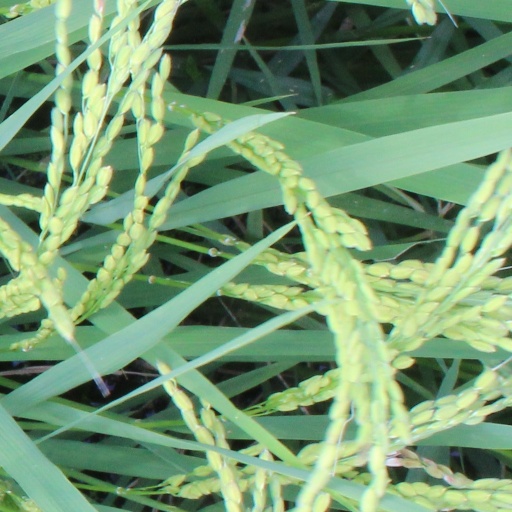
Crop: rice